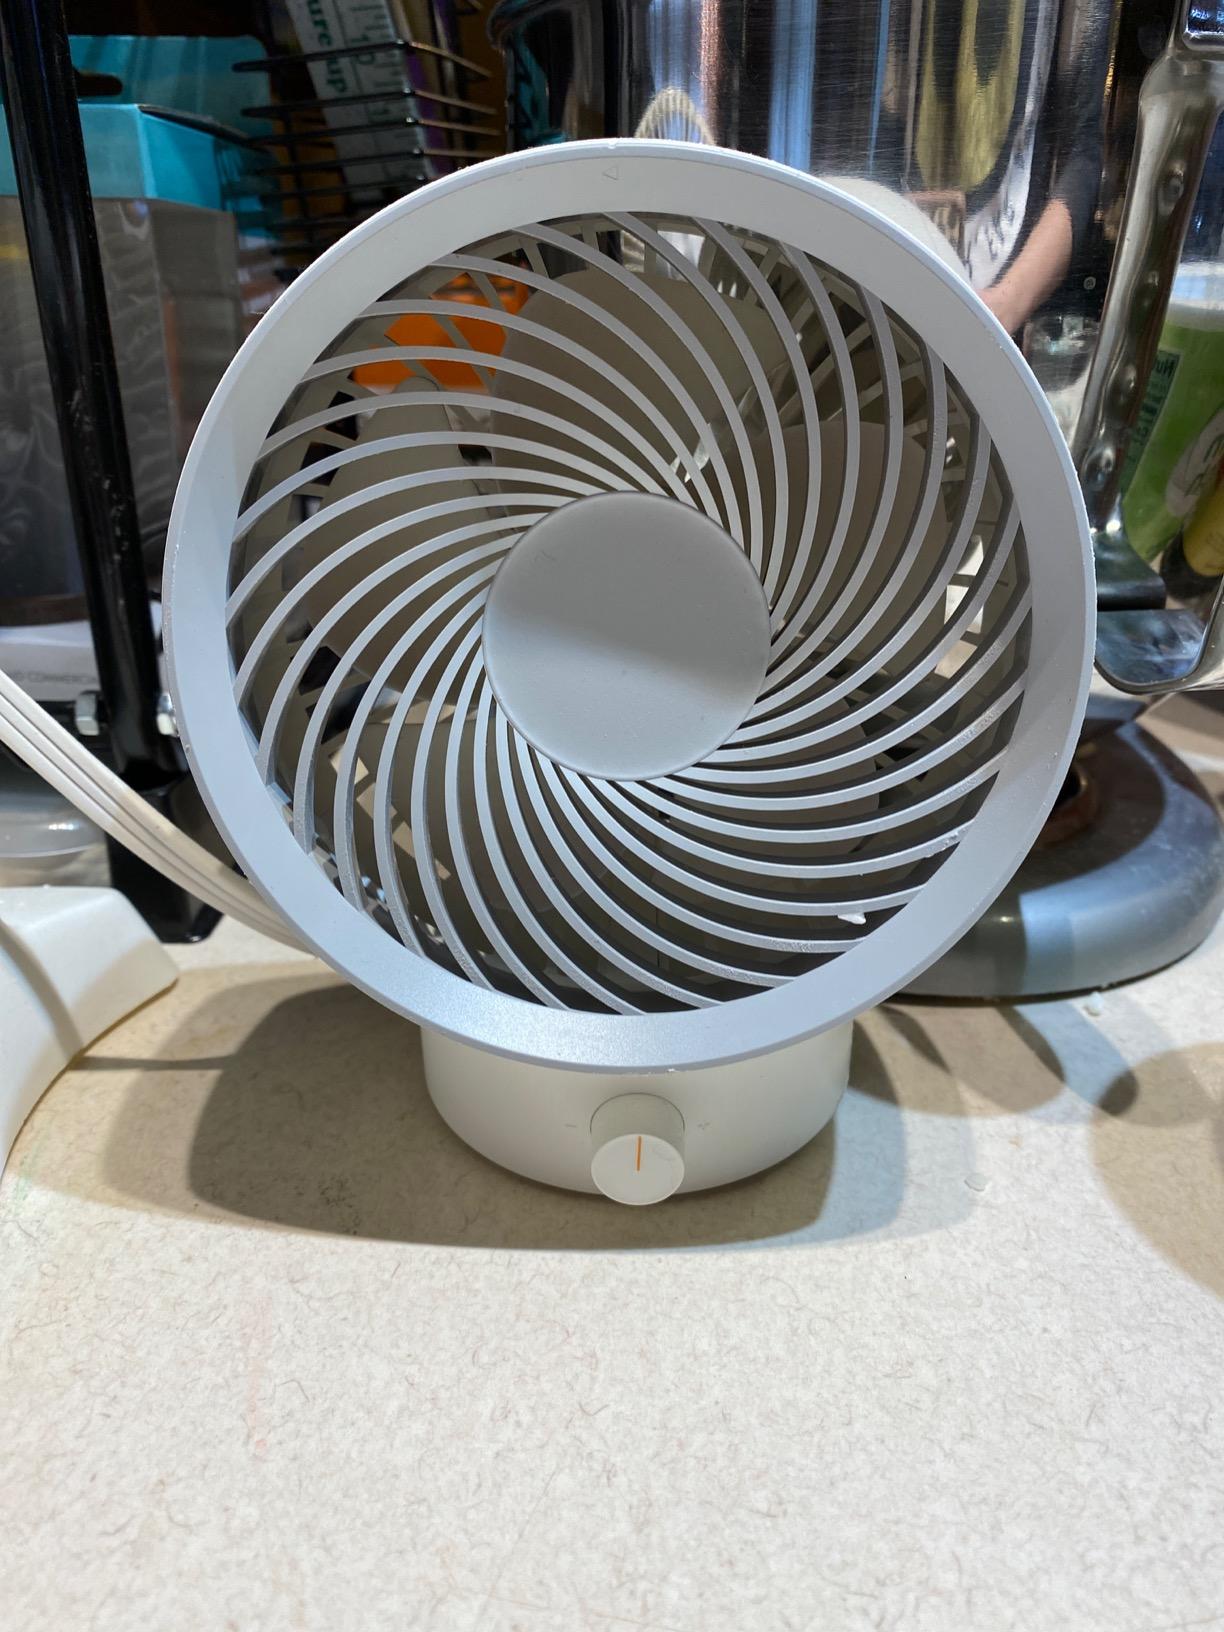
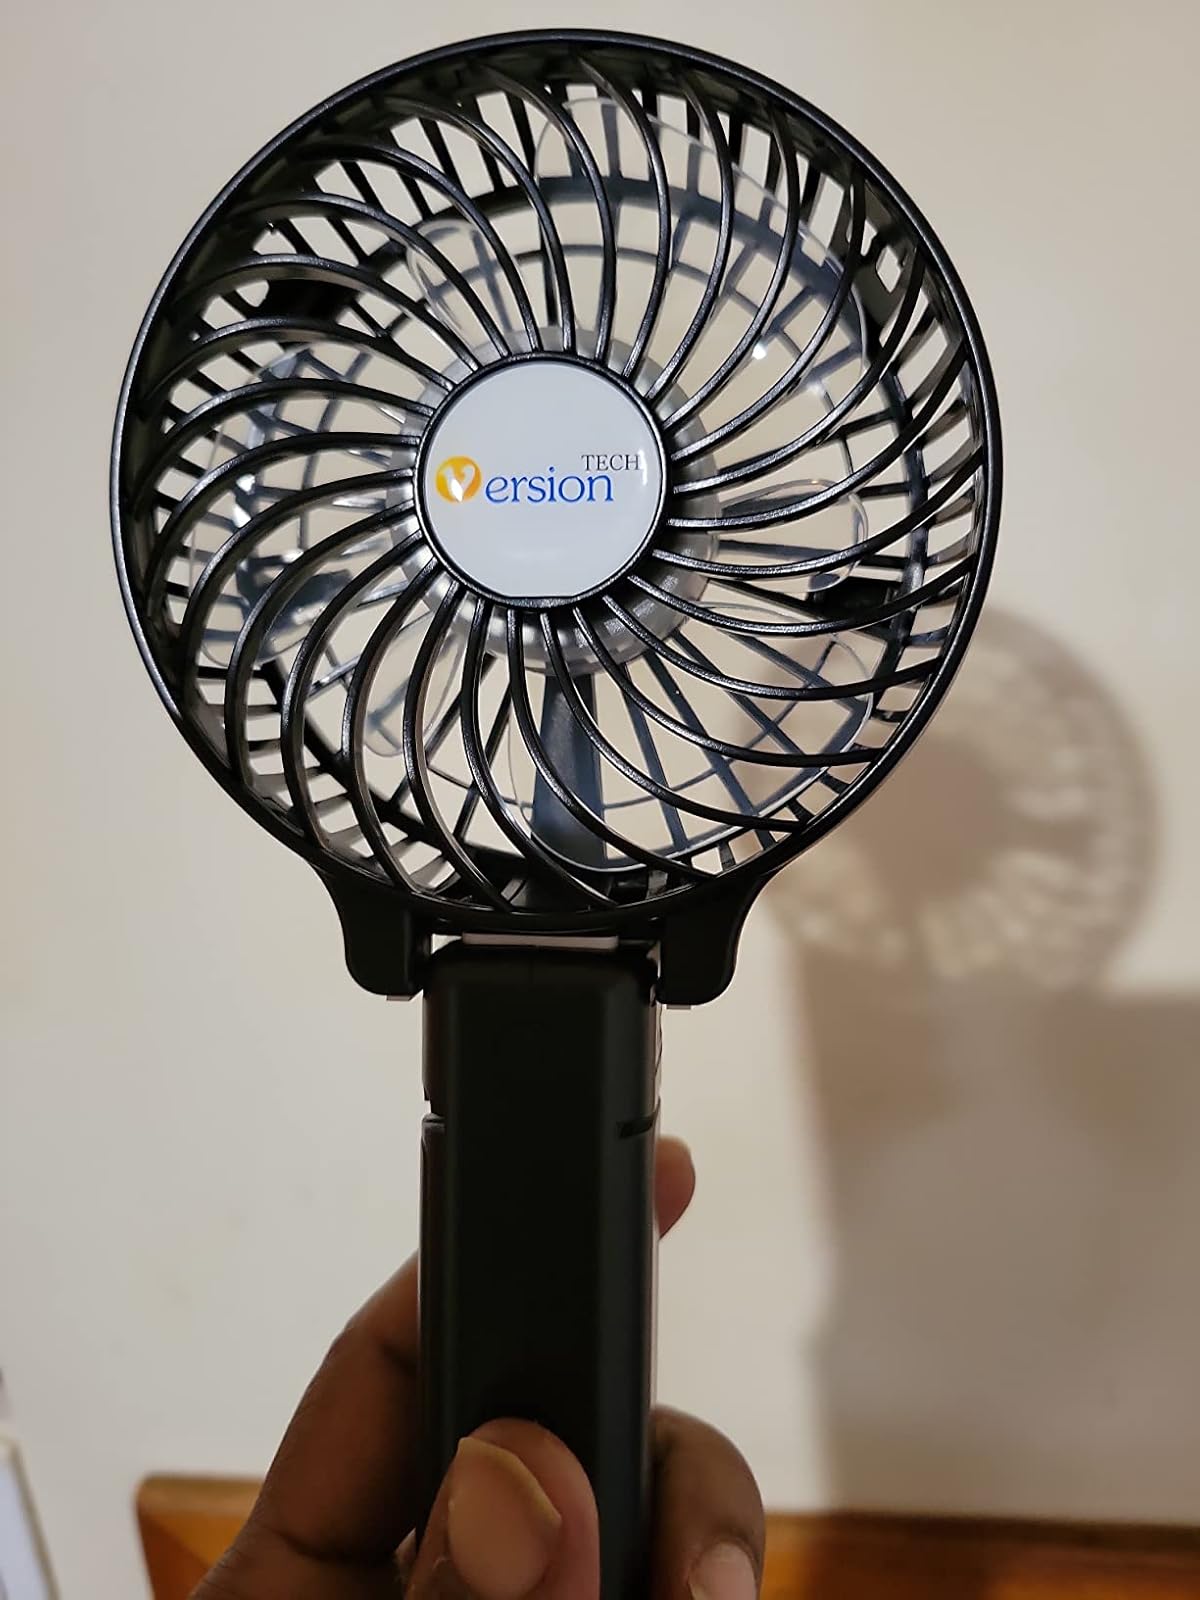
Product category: fan
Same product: no